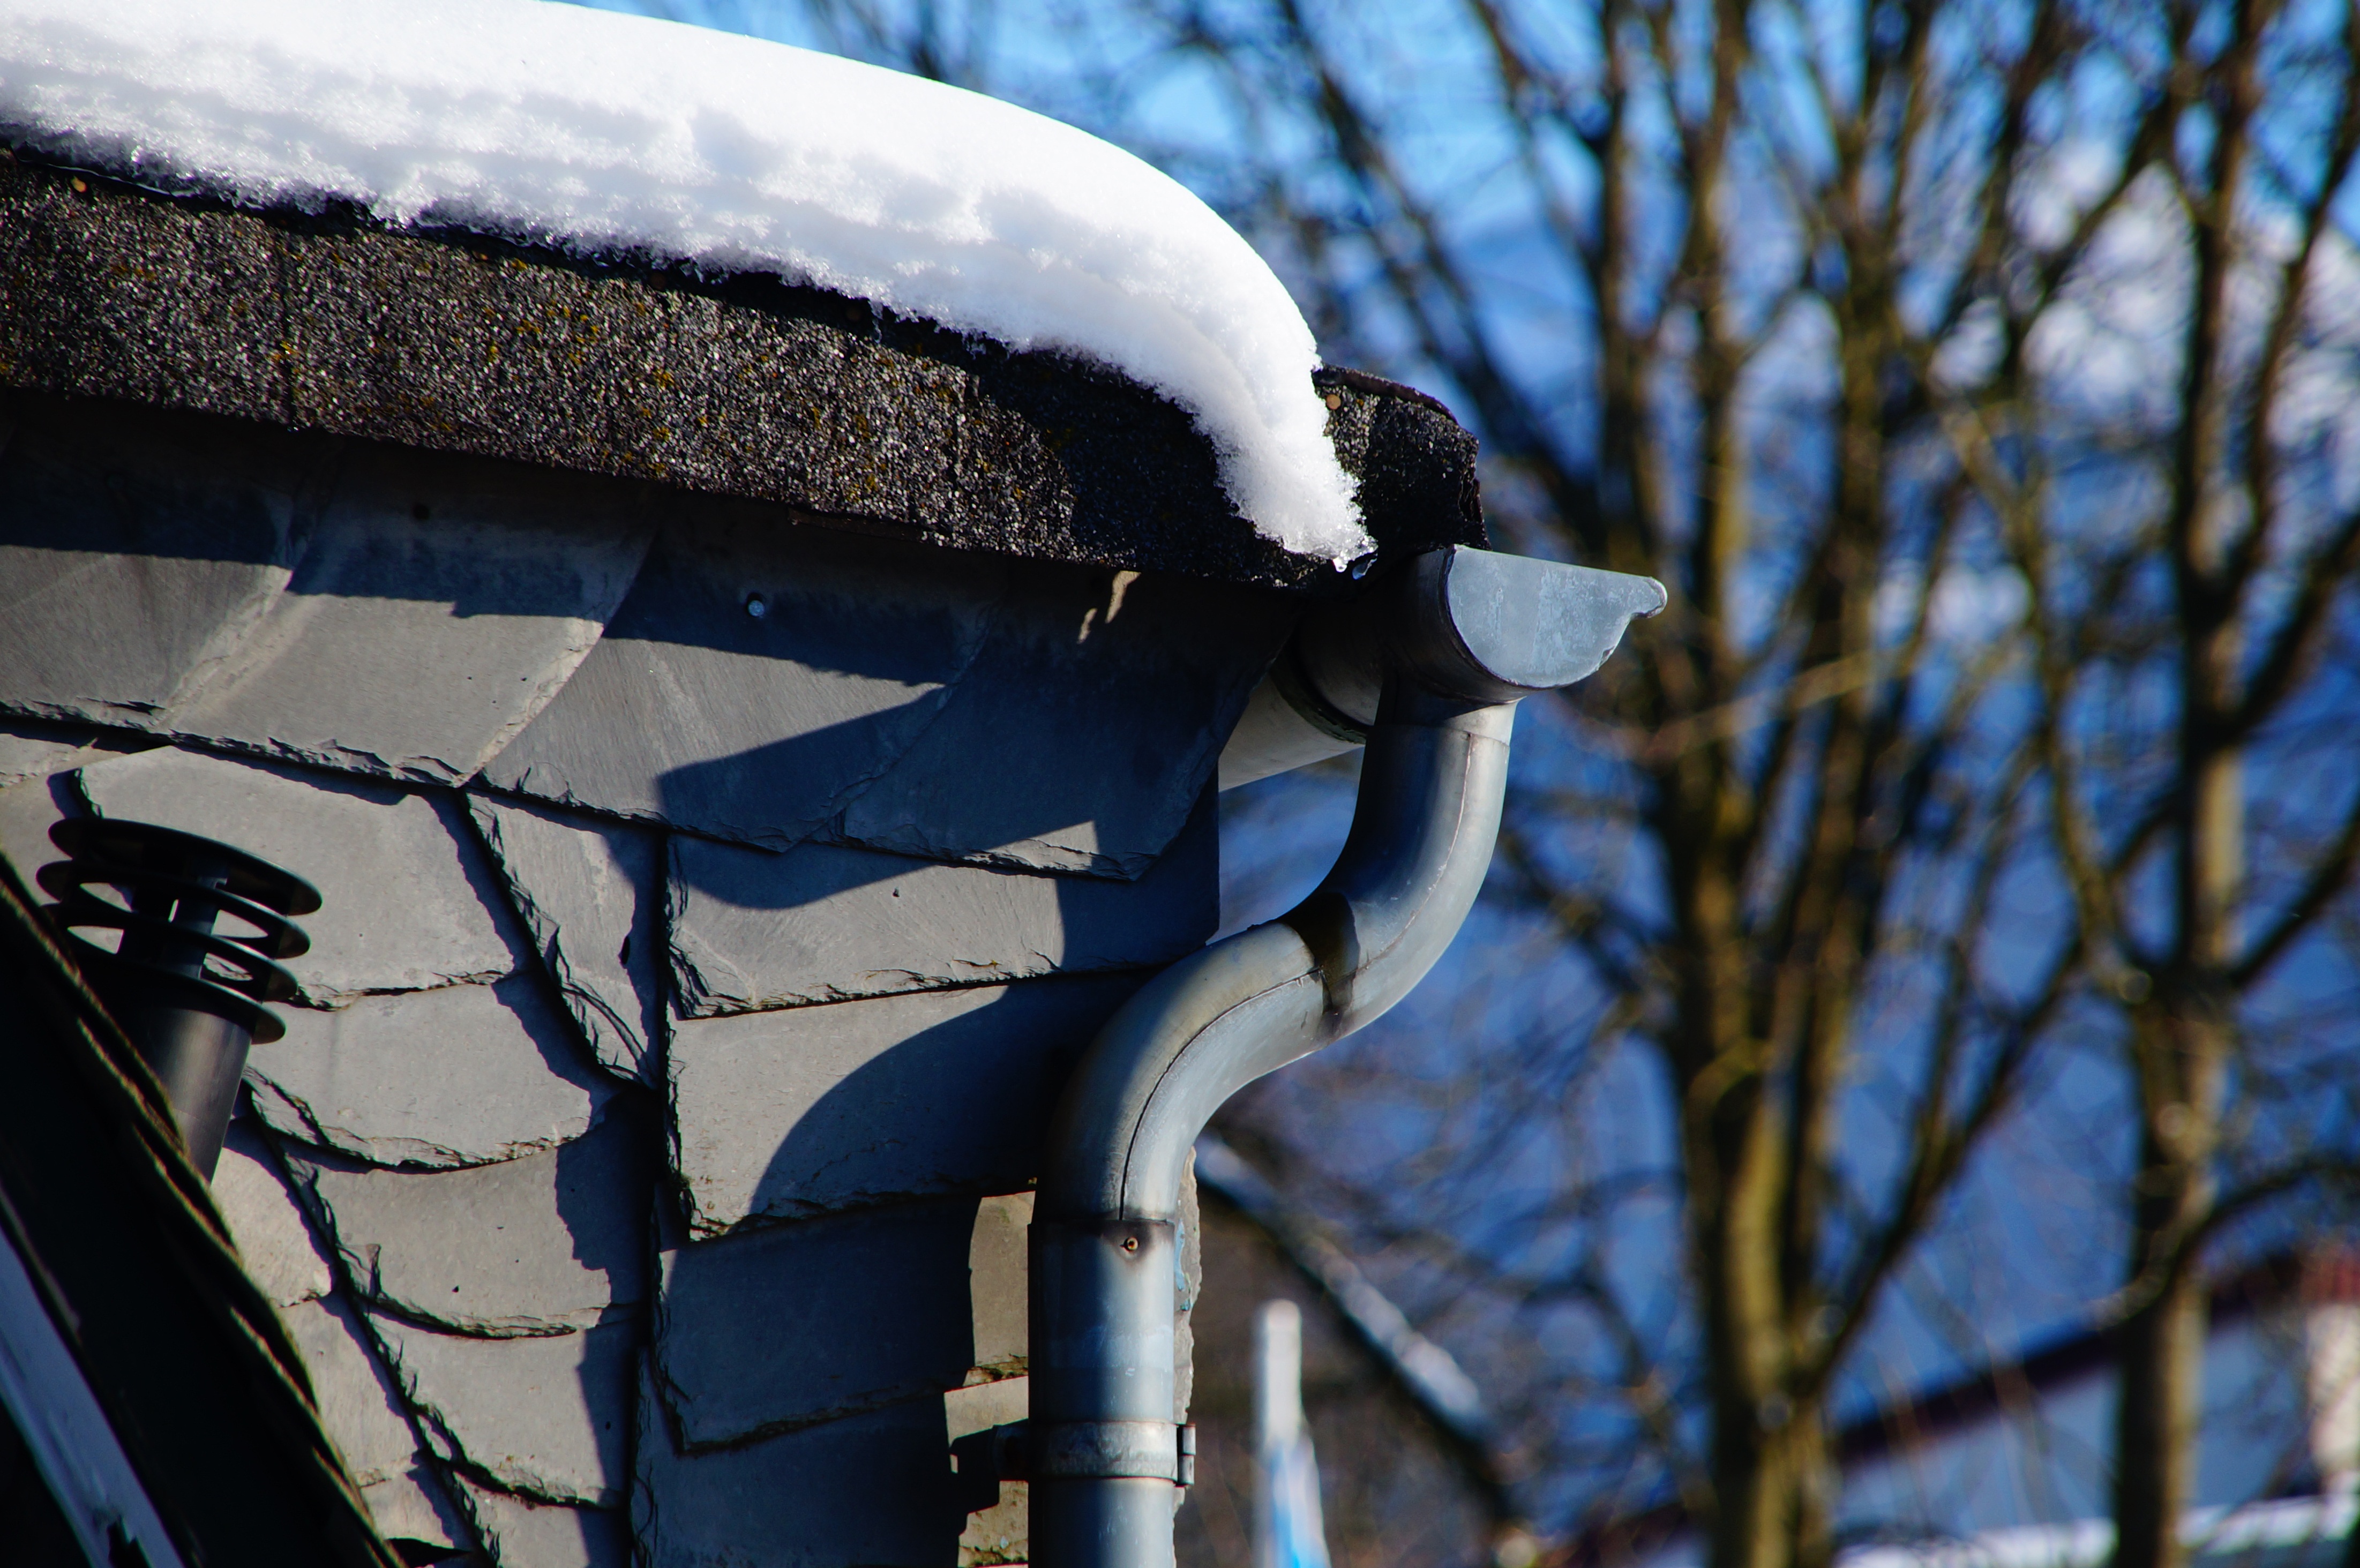
water, snow, cold, winter, frost, roof, bicycle, statue, spring, weather, blue, season, slate, gutter, protection, zinc, downpipe, roofers, zinc tube